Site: brandenburg
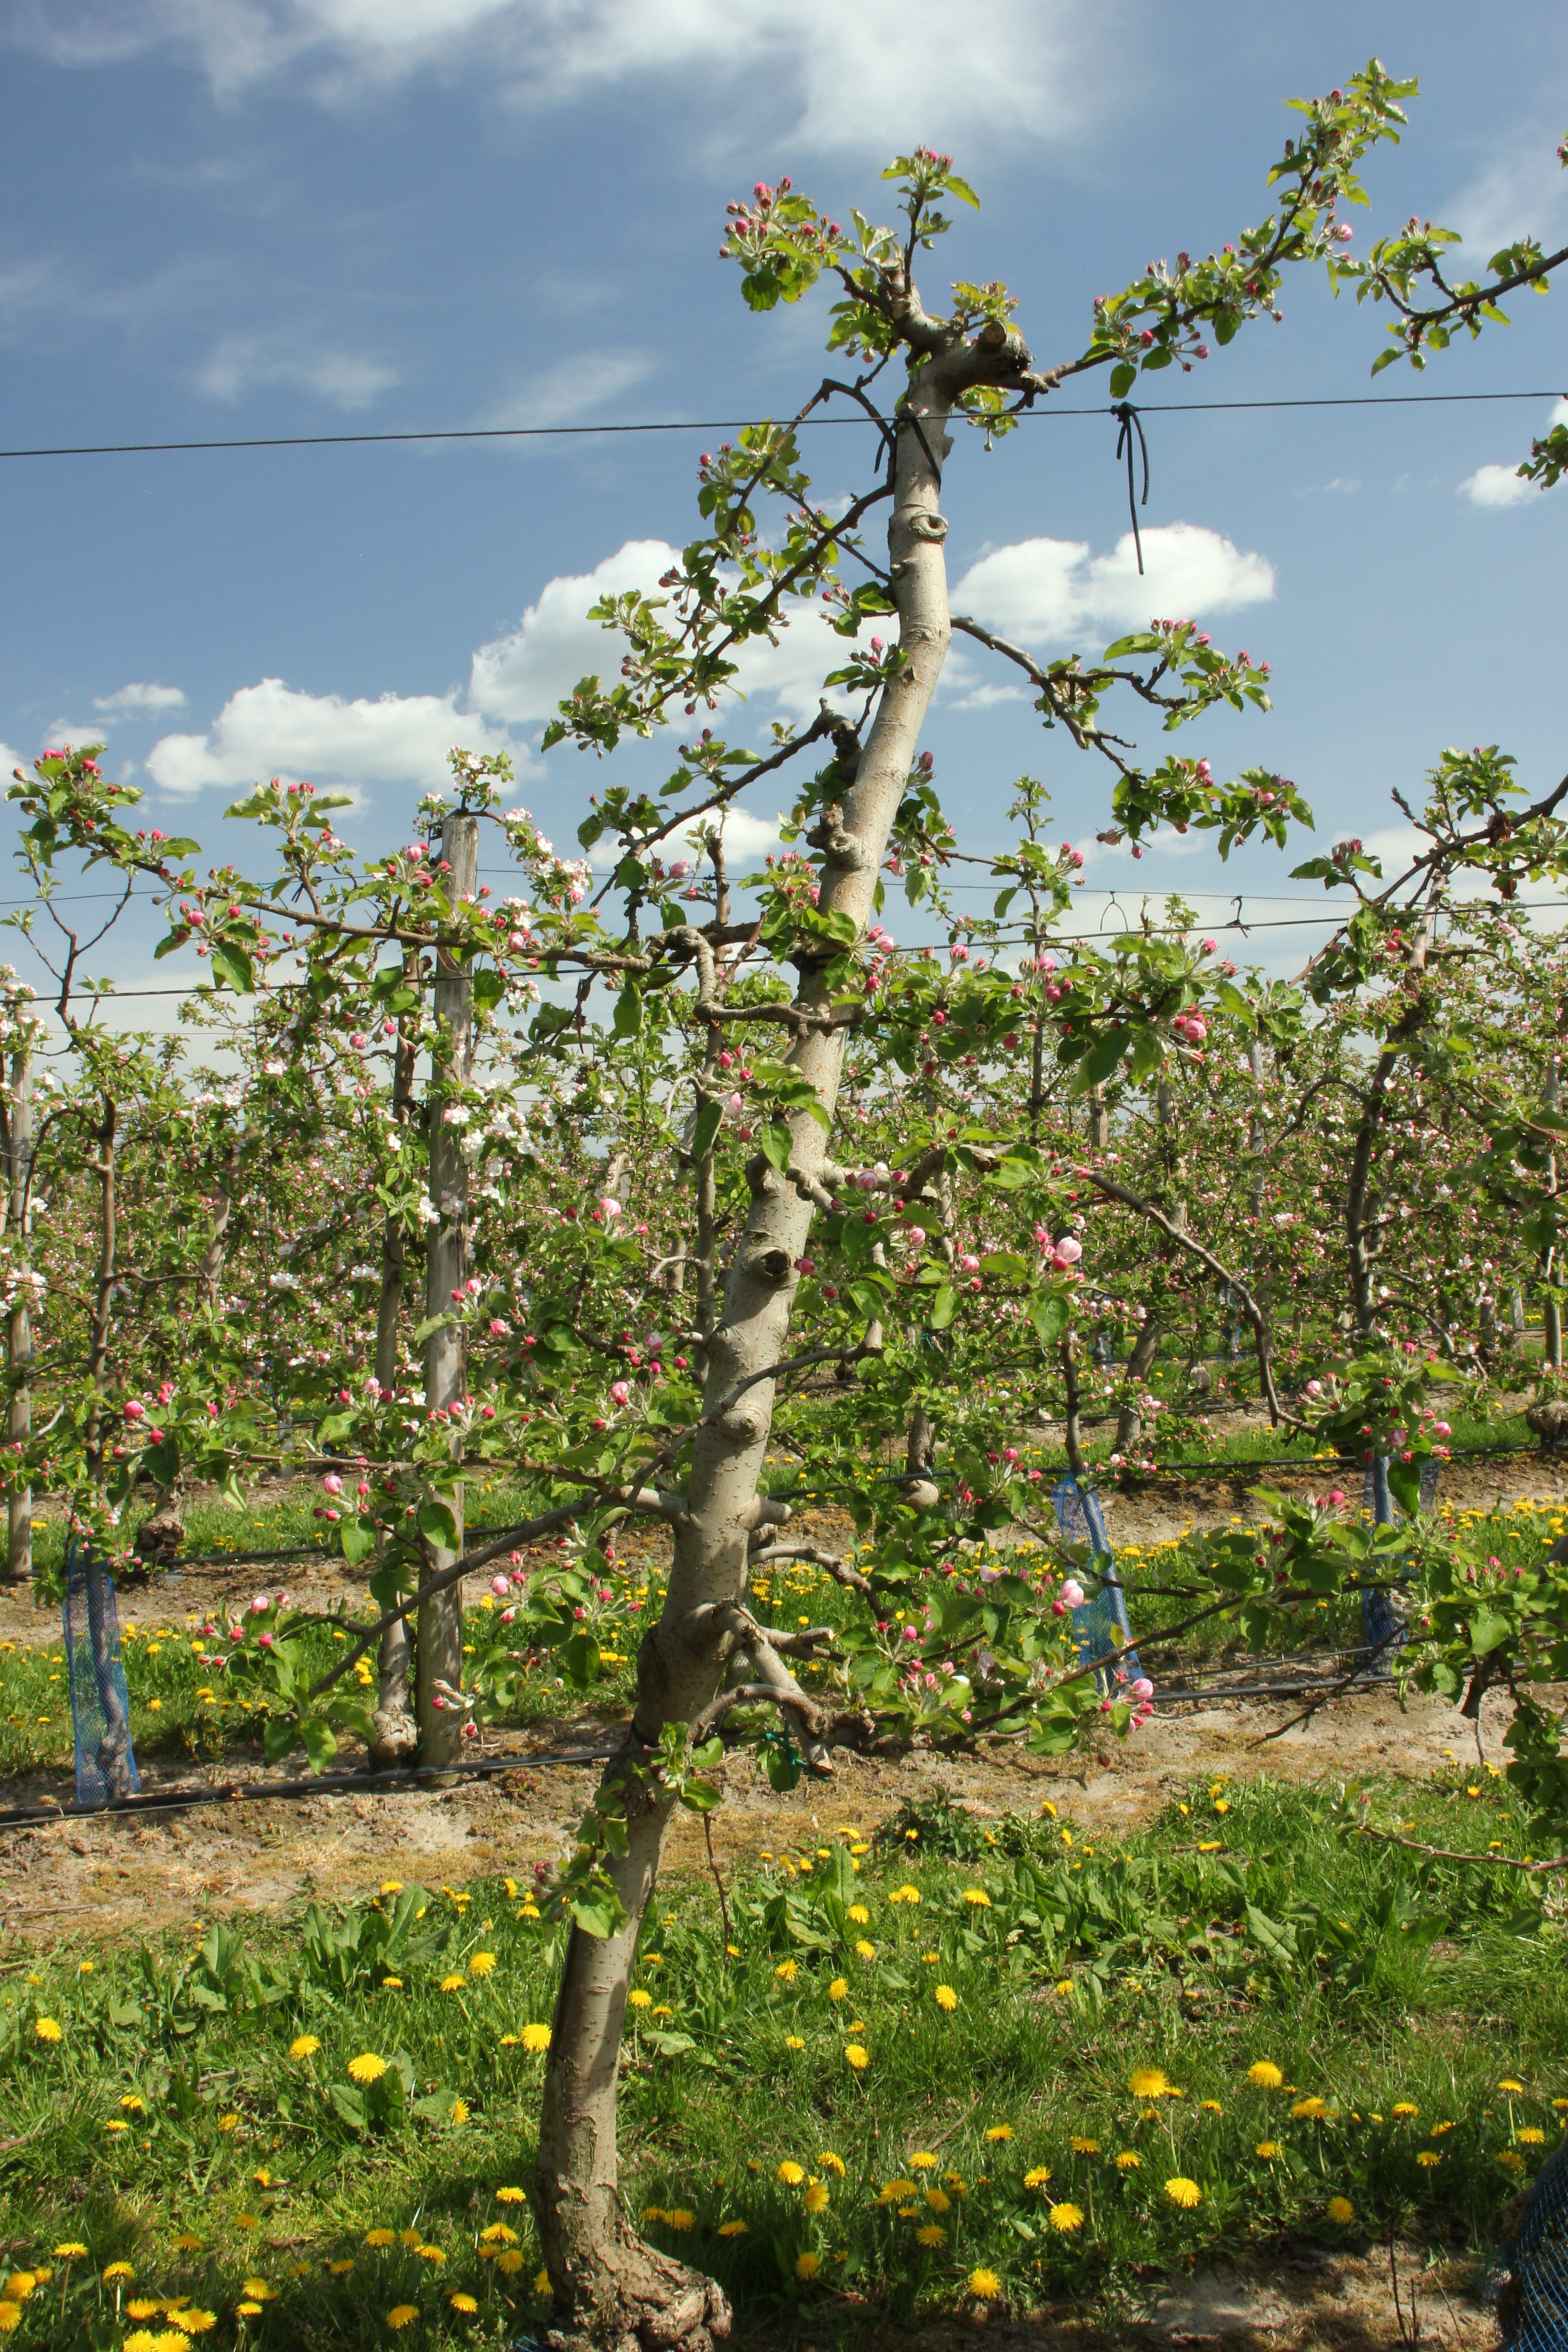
Growth stage (BBCH 57): Inflorescence emergence